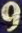
Number: 9